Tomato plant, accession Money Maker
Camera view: tilt-top (135 deg); turntable rotation: 0 degrees
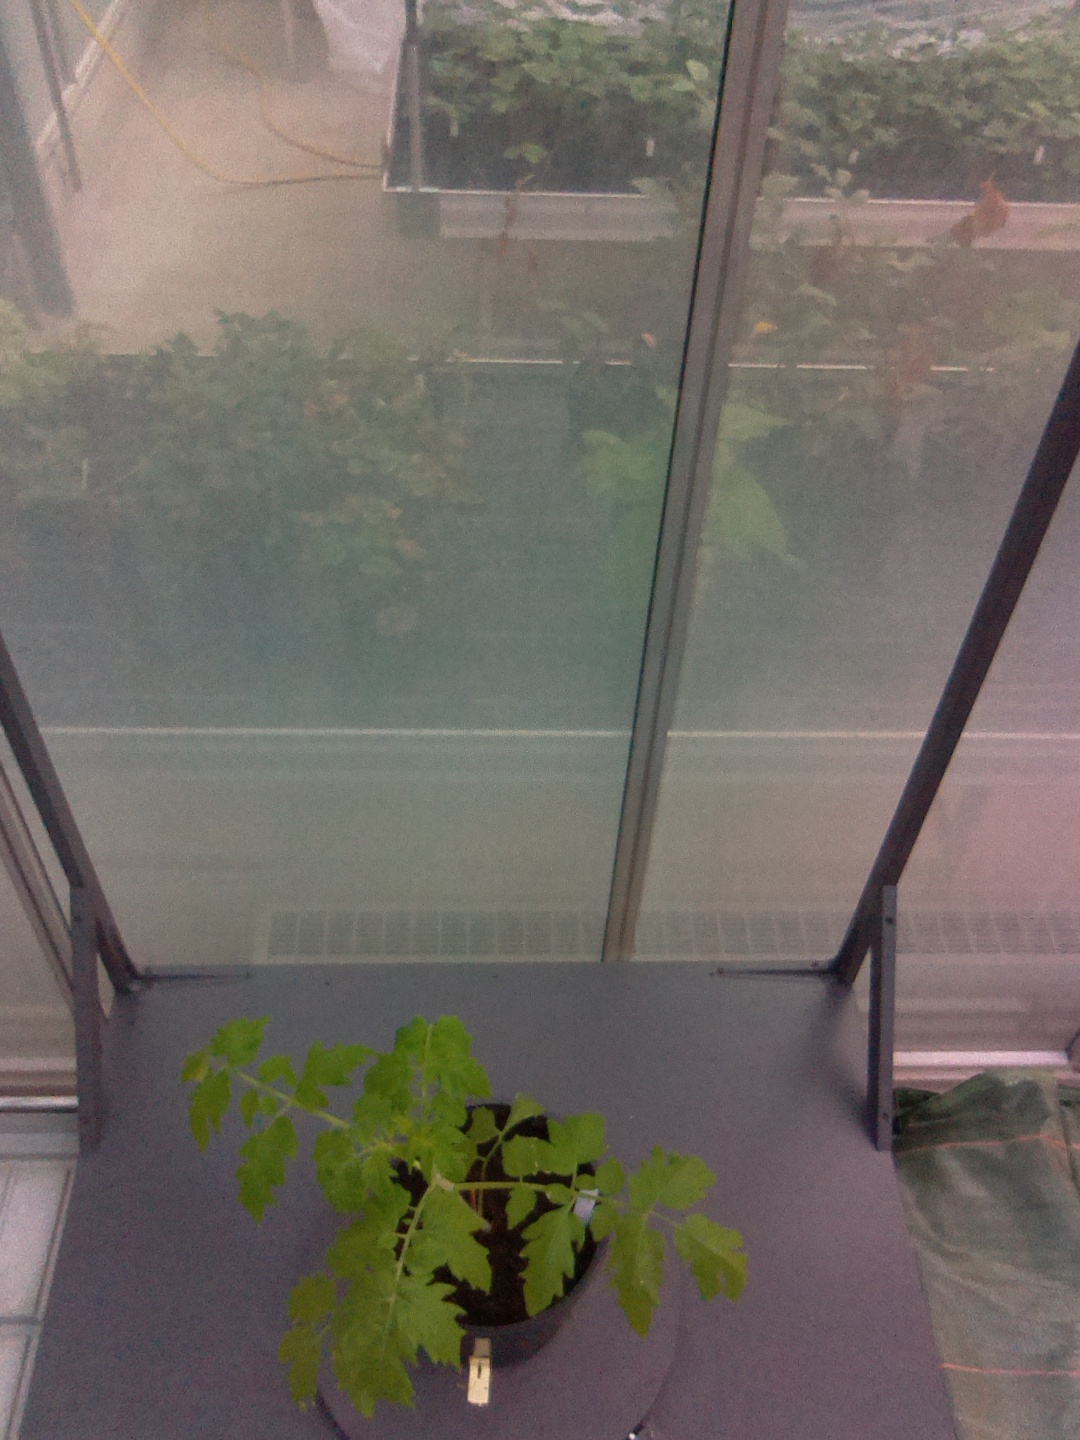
BBCH growth stage 13: 6 of true leaves visible